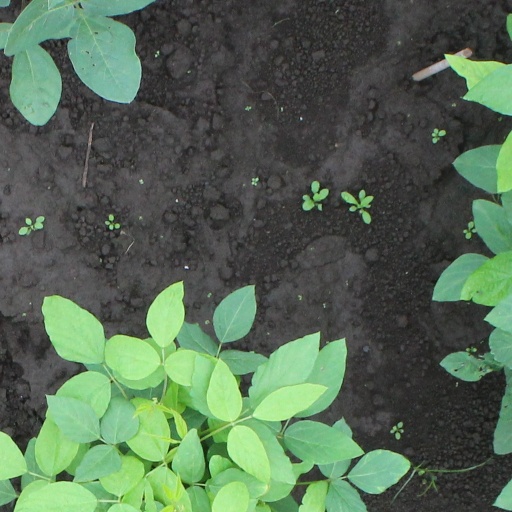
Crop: soybean